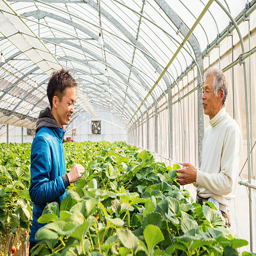
farmers talking in a greenhouse